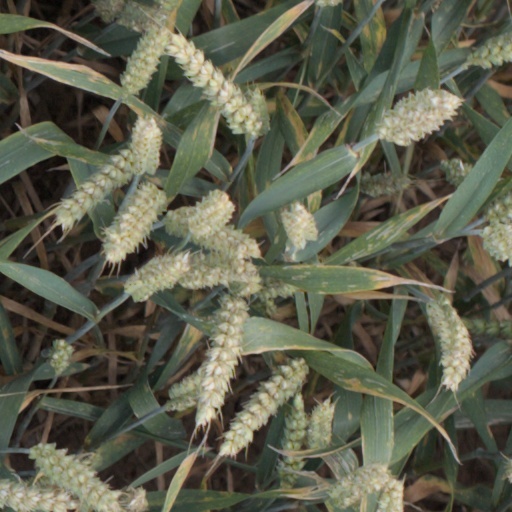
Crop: wheat